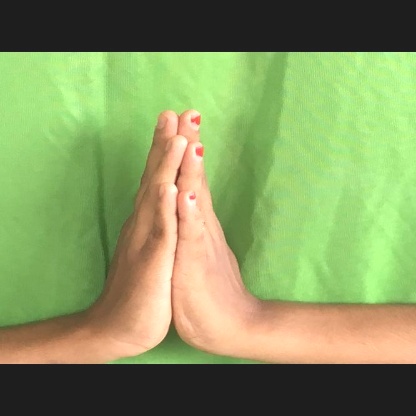
Mudra: Anjali